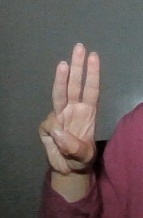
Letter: thaa